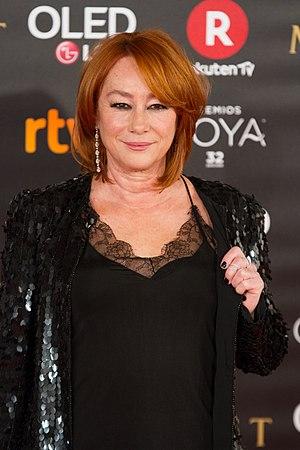
Gracia Querejeta, née le 13 août 1962 à Madrid, est une réalisatrice espagnole.